Tottenham Hotspur (Superleague Formula team)

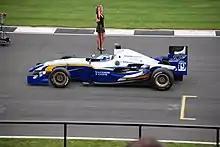
Duncan Tappy on the grid during the 2008 Donington weekend.

Tottenham Hotspur Superleague Formula team was the racing team of Tottenham Hotspur F.C., a football team that competes in England in the Premier League. The Tottenham Hotspur F.C. racing team competed in the Superleague Formula for only three seasons. It was operated in 2008 first by GTA Motor Competición and for the other two seasons was operated by Alan Docking Racing.